Nude swimming

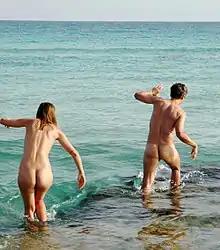
Nude man and woman entering the water at Formentera Beach, Spain

In the United States, skinny-dipping by young people, mostly boys, was common in rural areas across the country. As towns such as Logan, Utah, Humboldt, Iowa, and Dixon, Illinois, grew in the 1890s, the traditional locations became more visible to the public, and local ordinances were implemented prohibiting nude swimming, but were difficult to enforce, or involved very young children who were not punished. In 1907 Nashville, Tennessee, deputy sheriffs took no action to stop nude swimming by men and boys in the Cumberland River if they were outside populated areas.